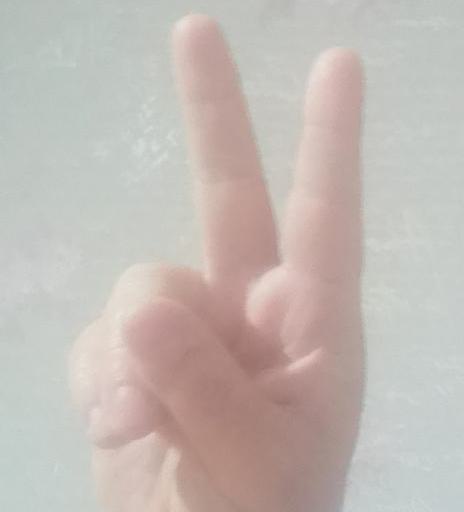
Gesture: peace